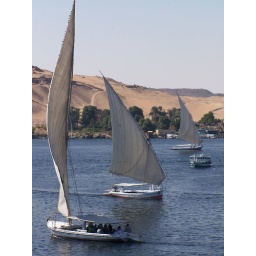
Boats weave in and out as they cross the river Nile near Aswan City